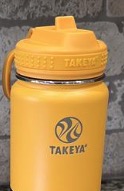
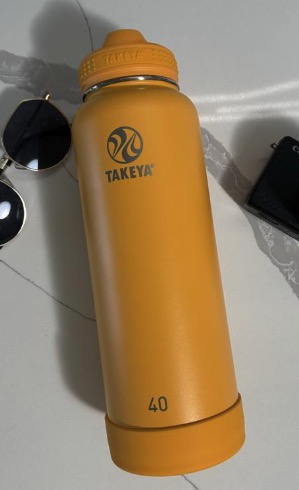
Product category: misc
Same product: yes